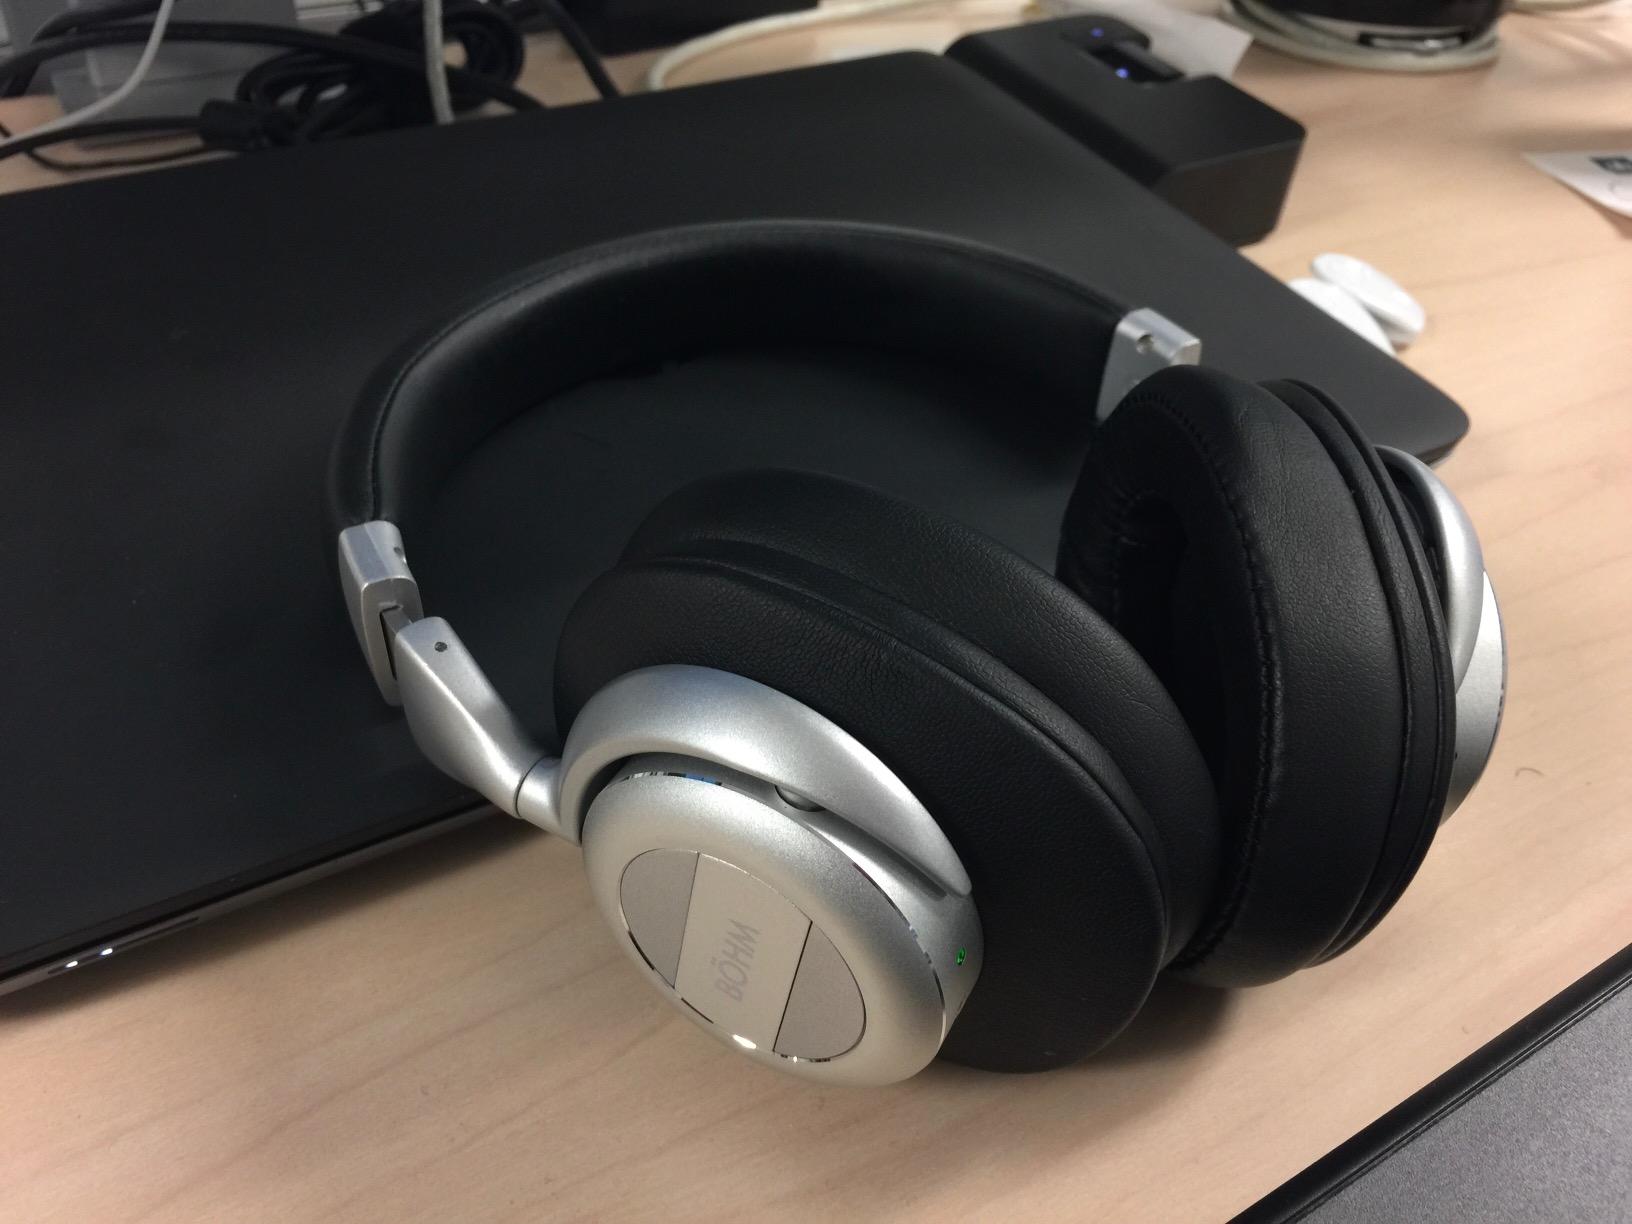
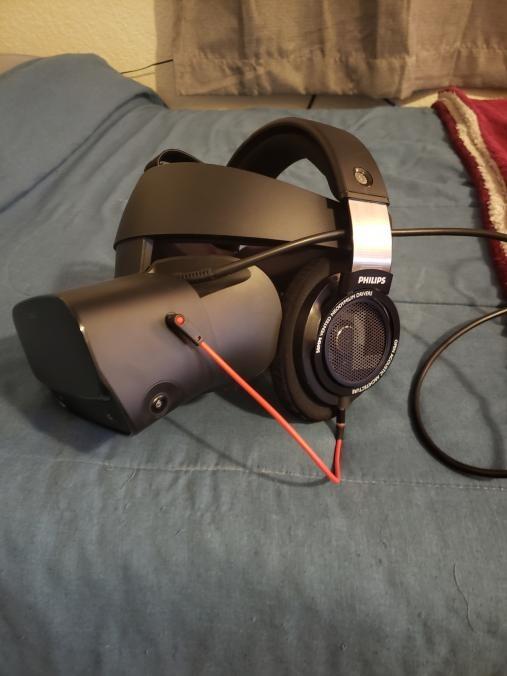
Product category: headphones
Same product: no